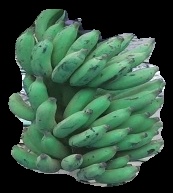
Variety: elakki-bale
Grade: grade3